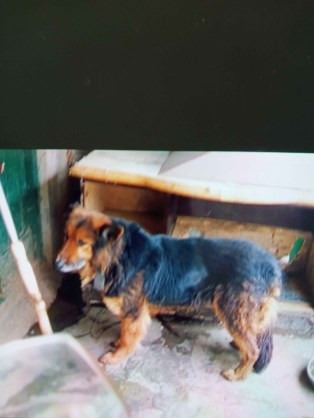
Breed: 3336-n000121-chinese_rural_dog